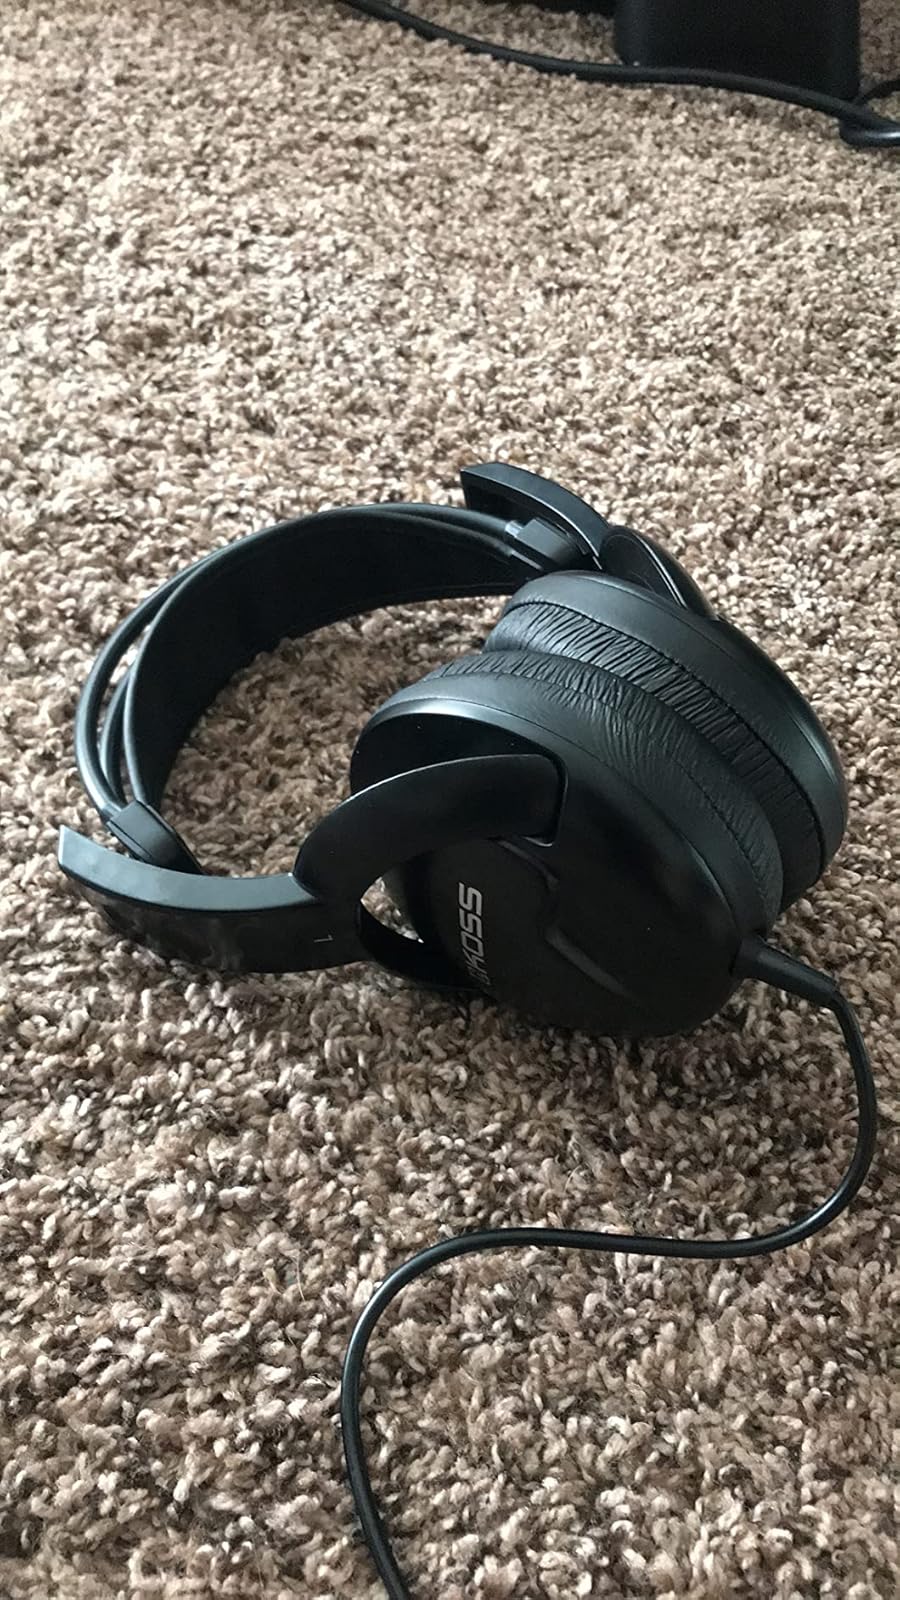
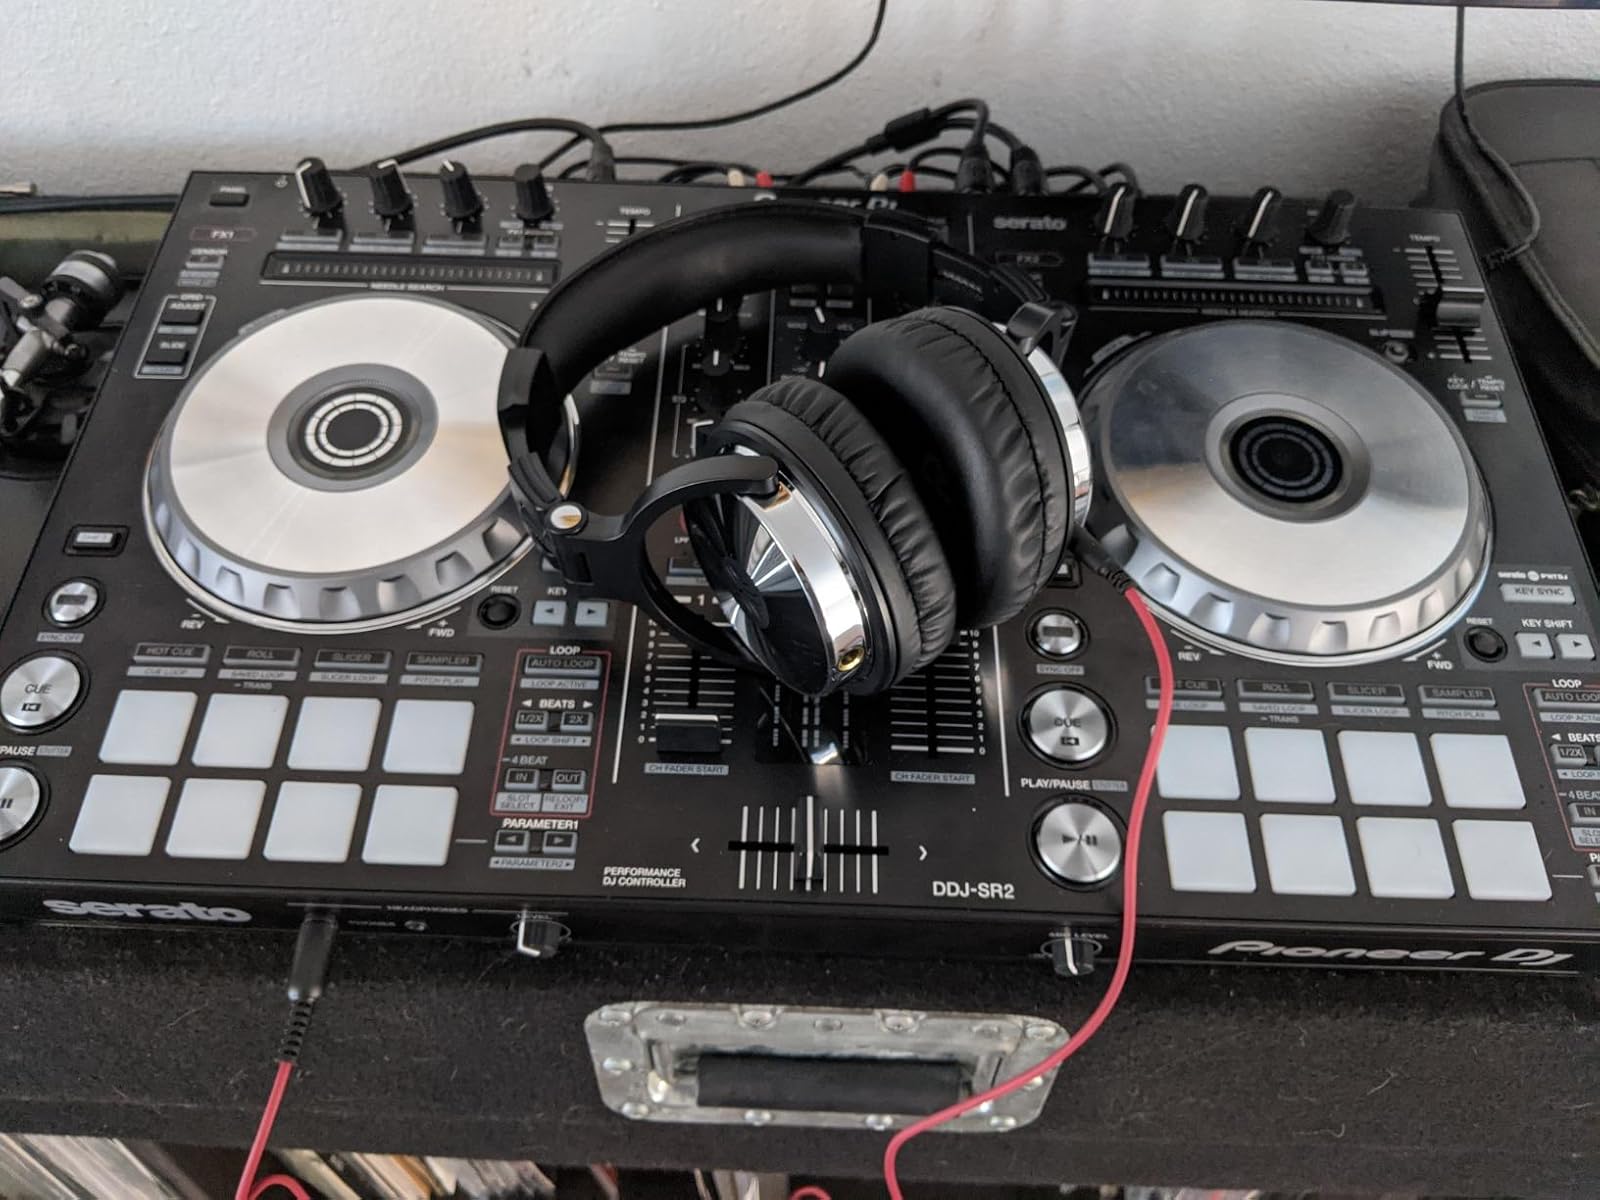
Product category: headphones
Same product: no